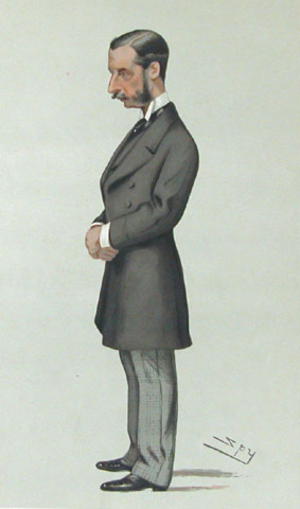
La concession Rudd est un traité signé le 30 octobre 1888 par lequel le roi Lobengula du Matabeleland accordait le droit exclusif d'exploiter les ressources minières de son territoire à Charles Rudd, James Rochfort Maguire et Francis Thompson, trois représentants de l'homme d'affaires et homme politique britannique basé en Afrique du Sud, Cecil Rhodes. Malgré les tentatives ultérieures de Lobengula pour désavouer le traité, l'accord servit de base à l'octroi d'une charte royale à la British South Africa Company de Rhodes en octobre 1889 et au début de la colonisation blanche du territoire qui devint la Rhodésie en 1895.
James Hamilton, 2ᵉ duc d'Abercorn, fut un noble et diplomate britannique. Il fut diversement appelée « vicomte Hamilton », « marquis de Hamilton », et enfin « duc d'Abercorn ».